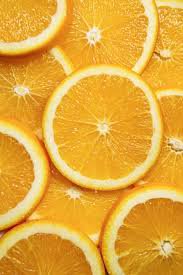
Label: Orange